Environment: real
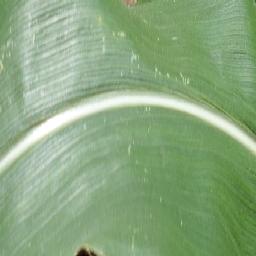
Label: healthy